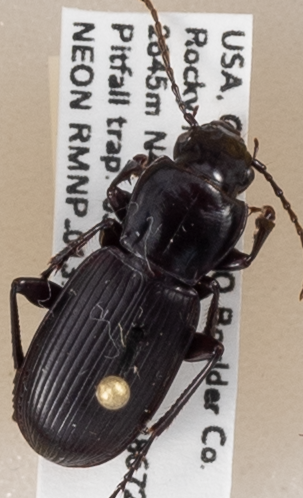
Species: Pterostichus protractus
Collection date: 2019-09-03
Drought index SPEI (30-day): -1.45
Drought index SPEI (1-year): -0.24
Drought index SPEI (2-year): -1.13